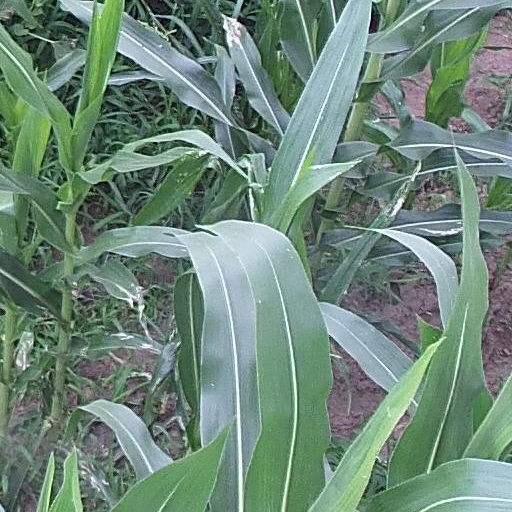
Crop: maize; corn